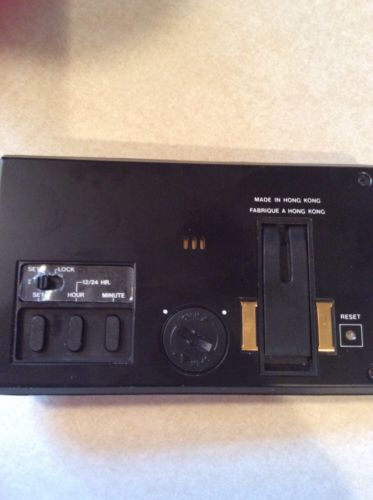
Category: coffee maker